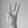
ASL letter: W